Nicolas Rea, 3rd Baron Rea

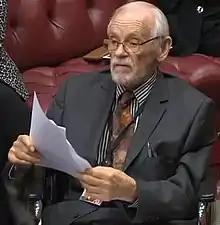
Rea's last parliamentary speech, 2020

John Nicolas Rea, 3rd Baron Rea (6 June 1928 – 1 June 2020), commonly known as Nicolas Rea, was a British hereditary peer, doctor and politician.